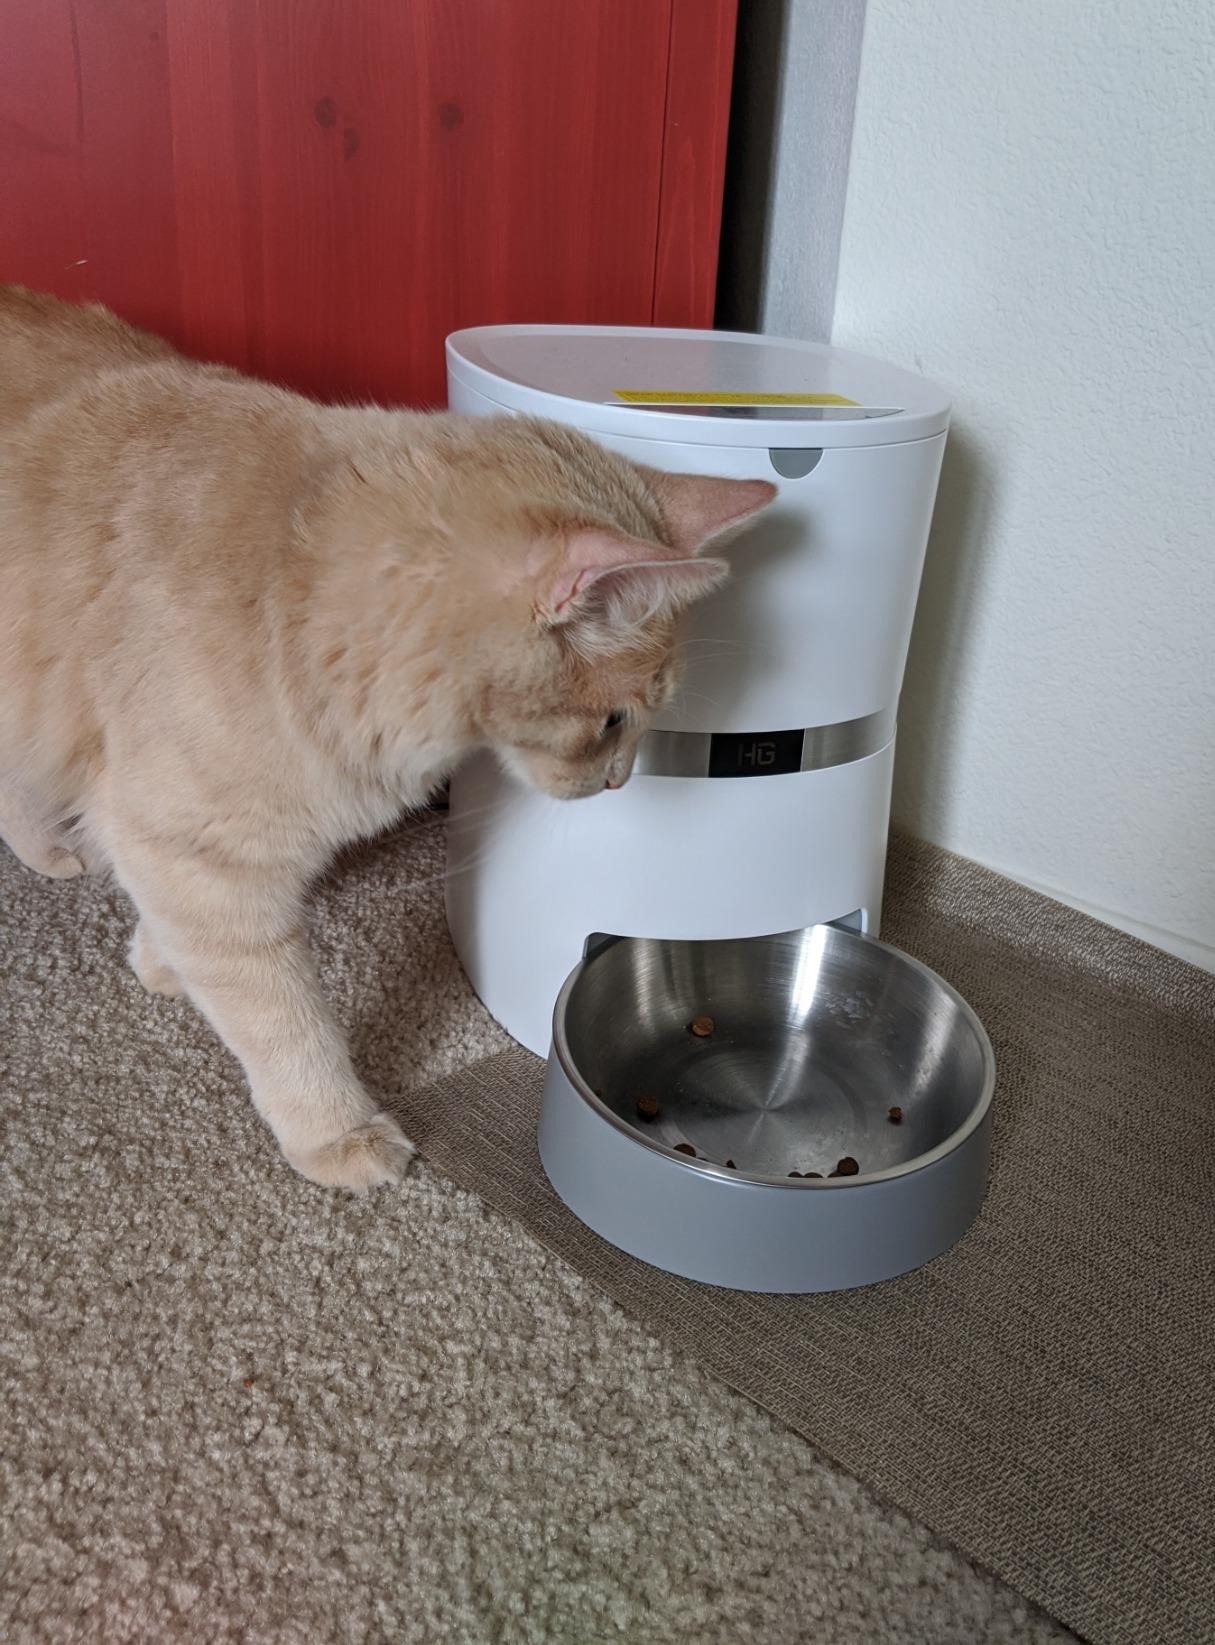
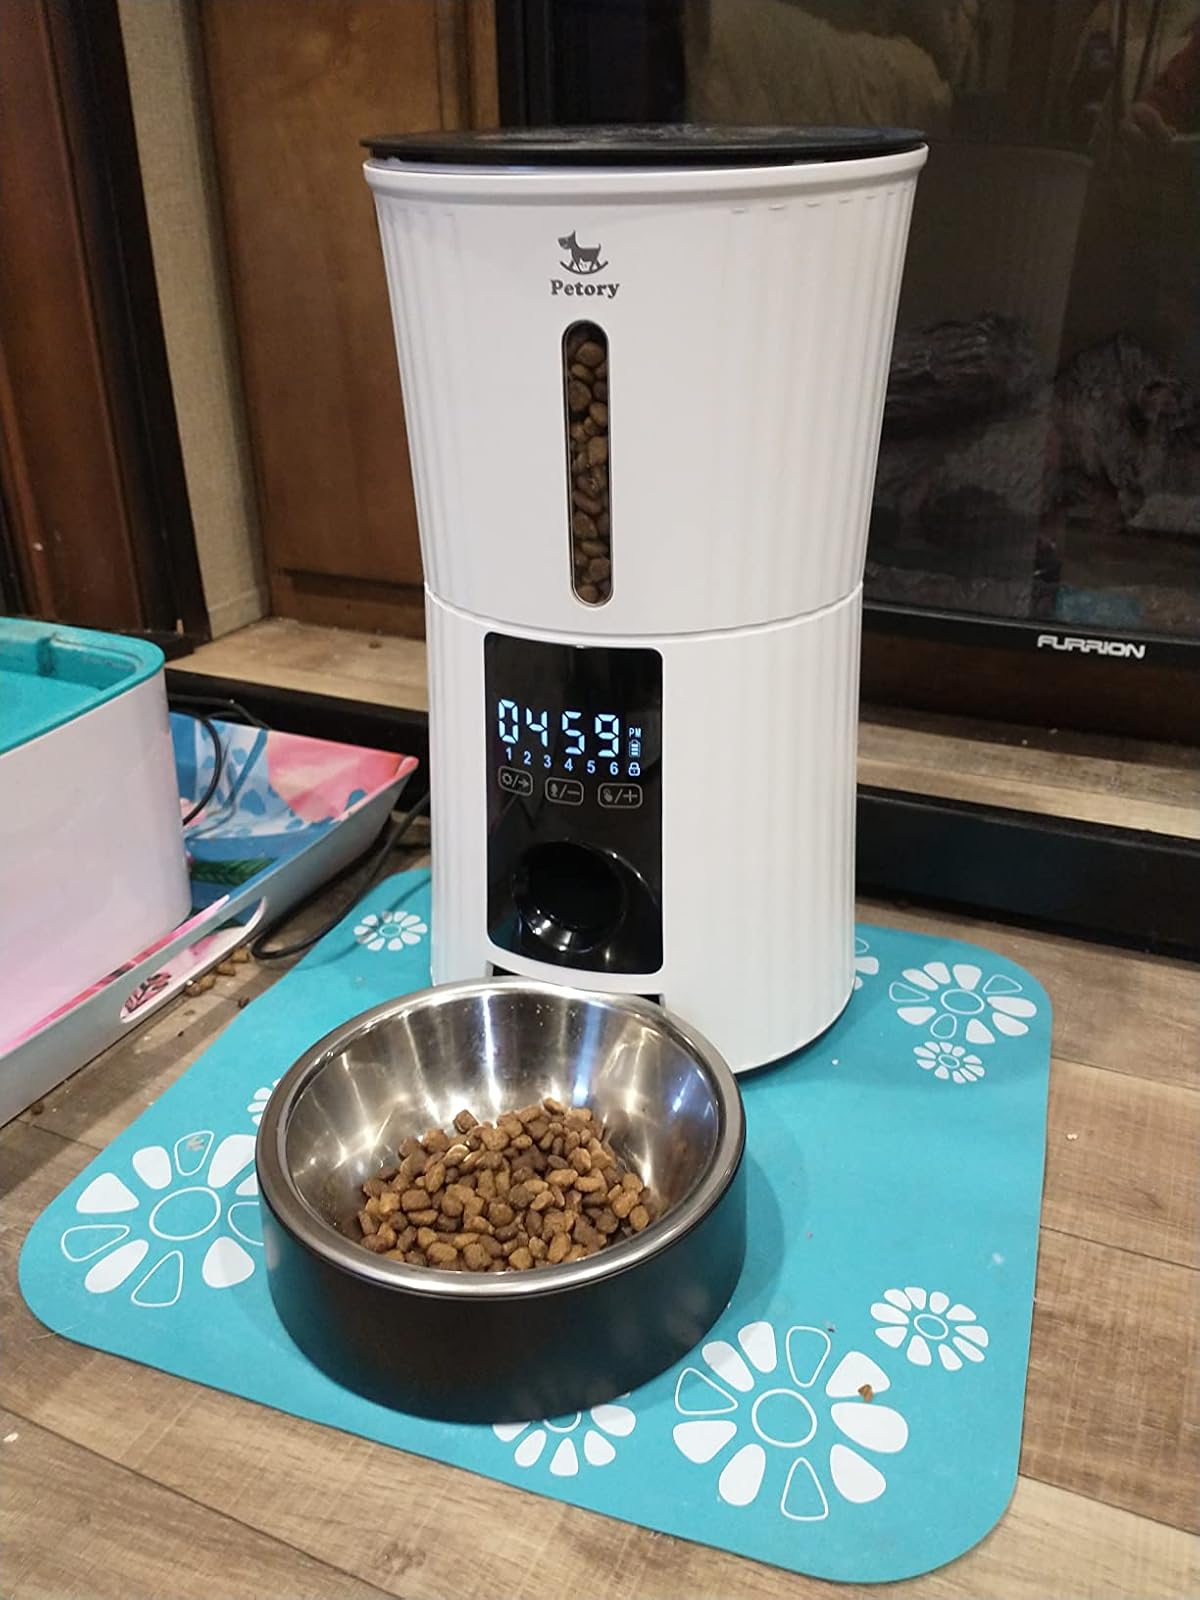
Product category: items_feeder
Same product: no